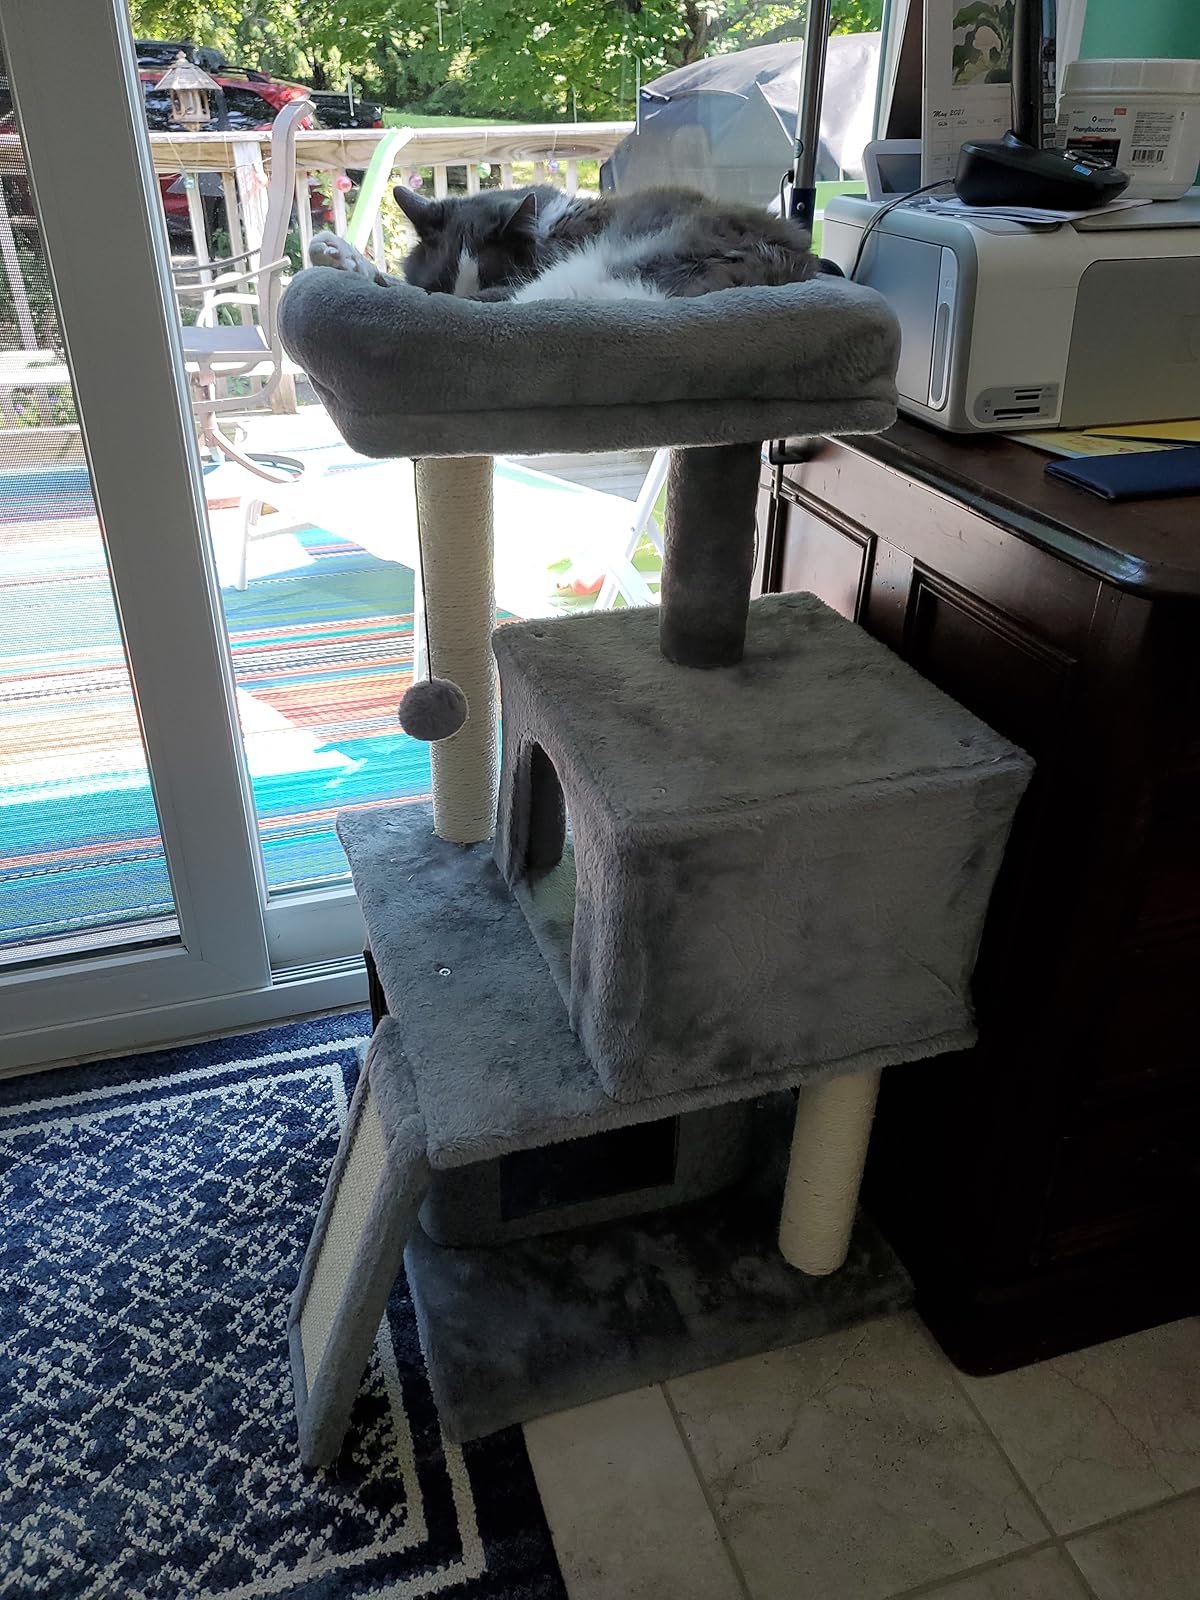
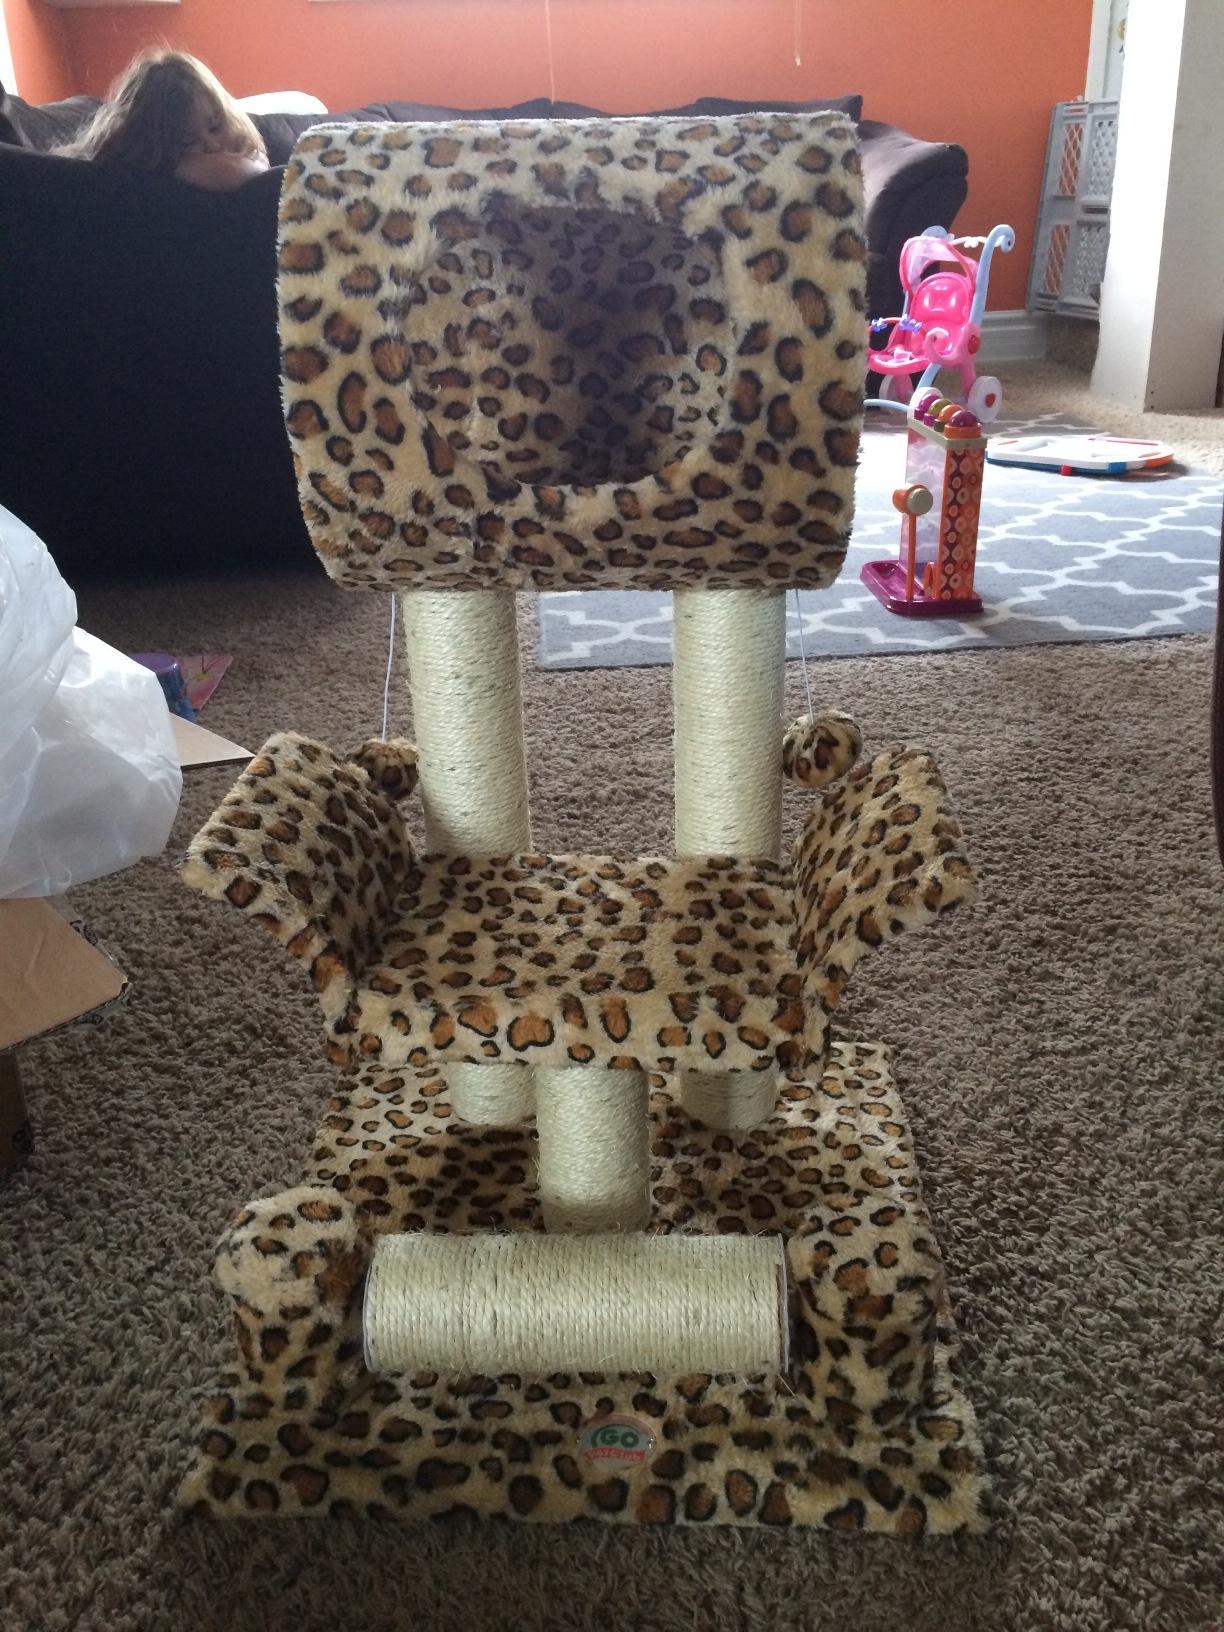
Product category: items_cat tree
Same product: no